St. Michael's Church, Hamburg

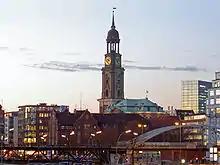
View of St. Michael's from the Port of Hamburg

St. Michael's Church, colloquially called Michel, is one of Hamburg's five Lutheran main churches ("Hauptkirchen") and one of the most famous churches in the city. St. Michaelis is a landmark of the city and it is considered to be one of the finest Hanseatic Protestant baroque churches. The church was purposely built Protestant unlike many other Hamburg churches which were originally built by Roman Catholics and were converted to Protestantism during the Reformation. It is dedicated to the Archangel Michael. A large bronze statue, standing above the portal of the church shows the archangel conquering the devil.